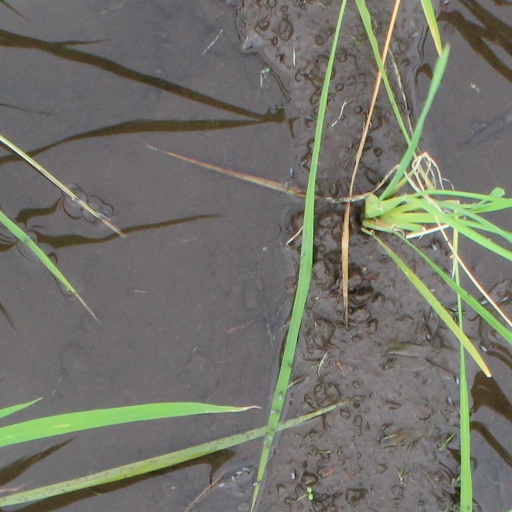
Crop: rice